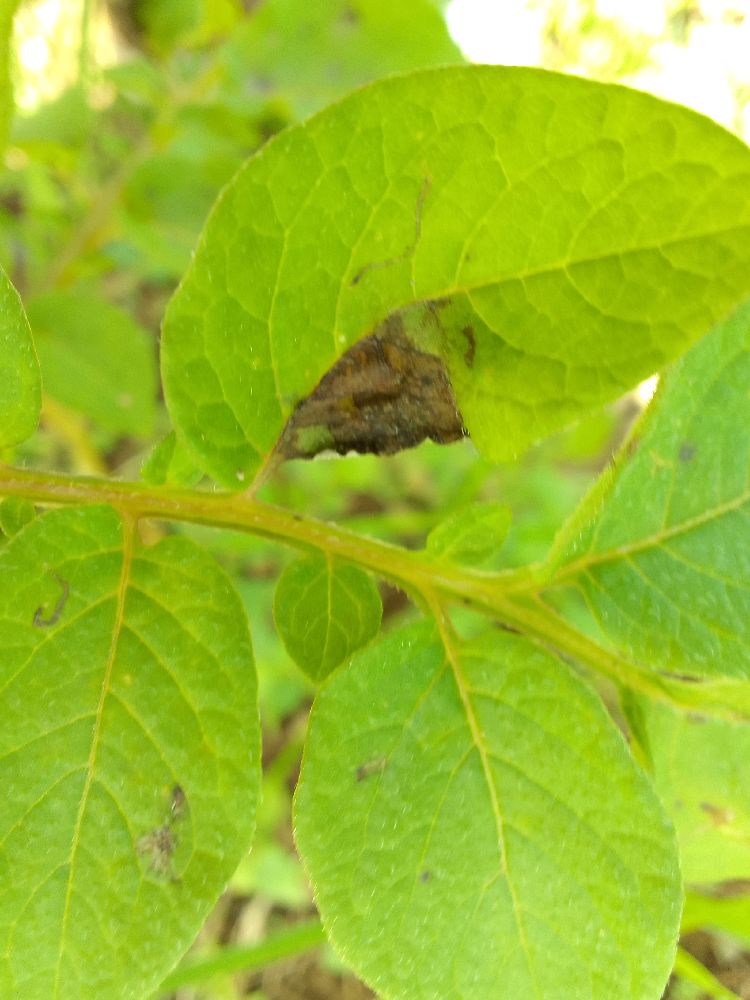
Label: Late blight